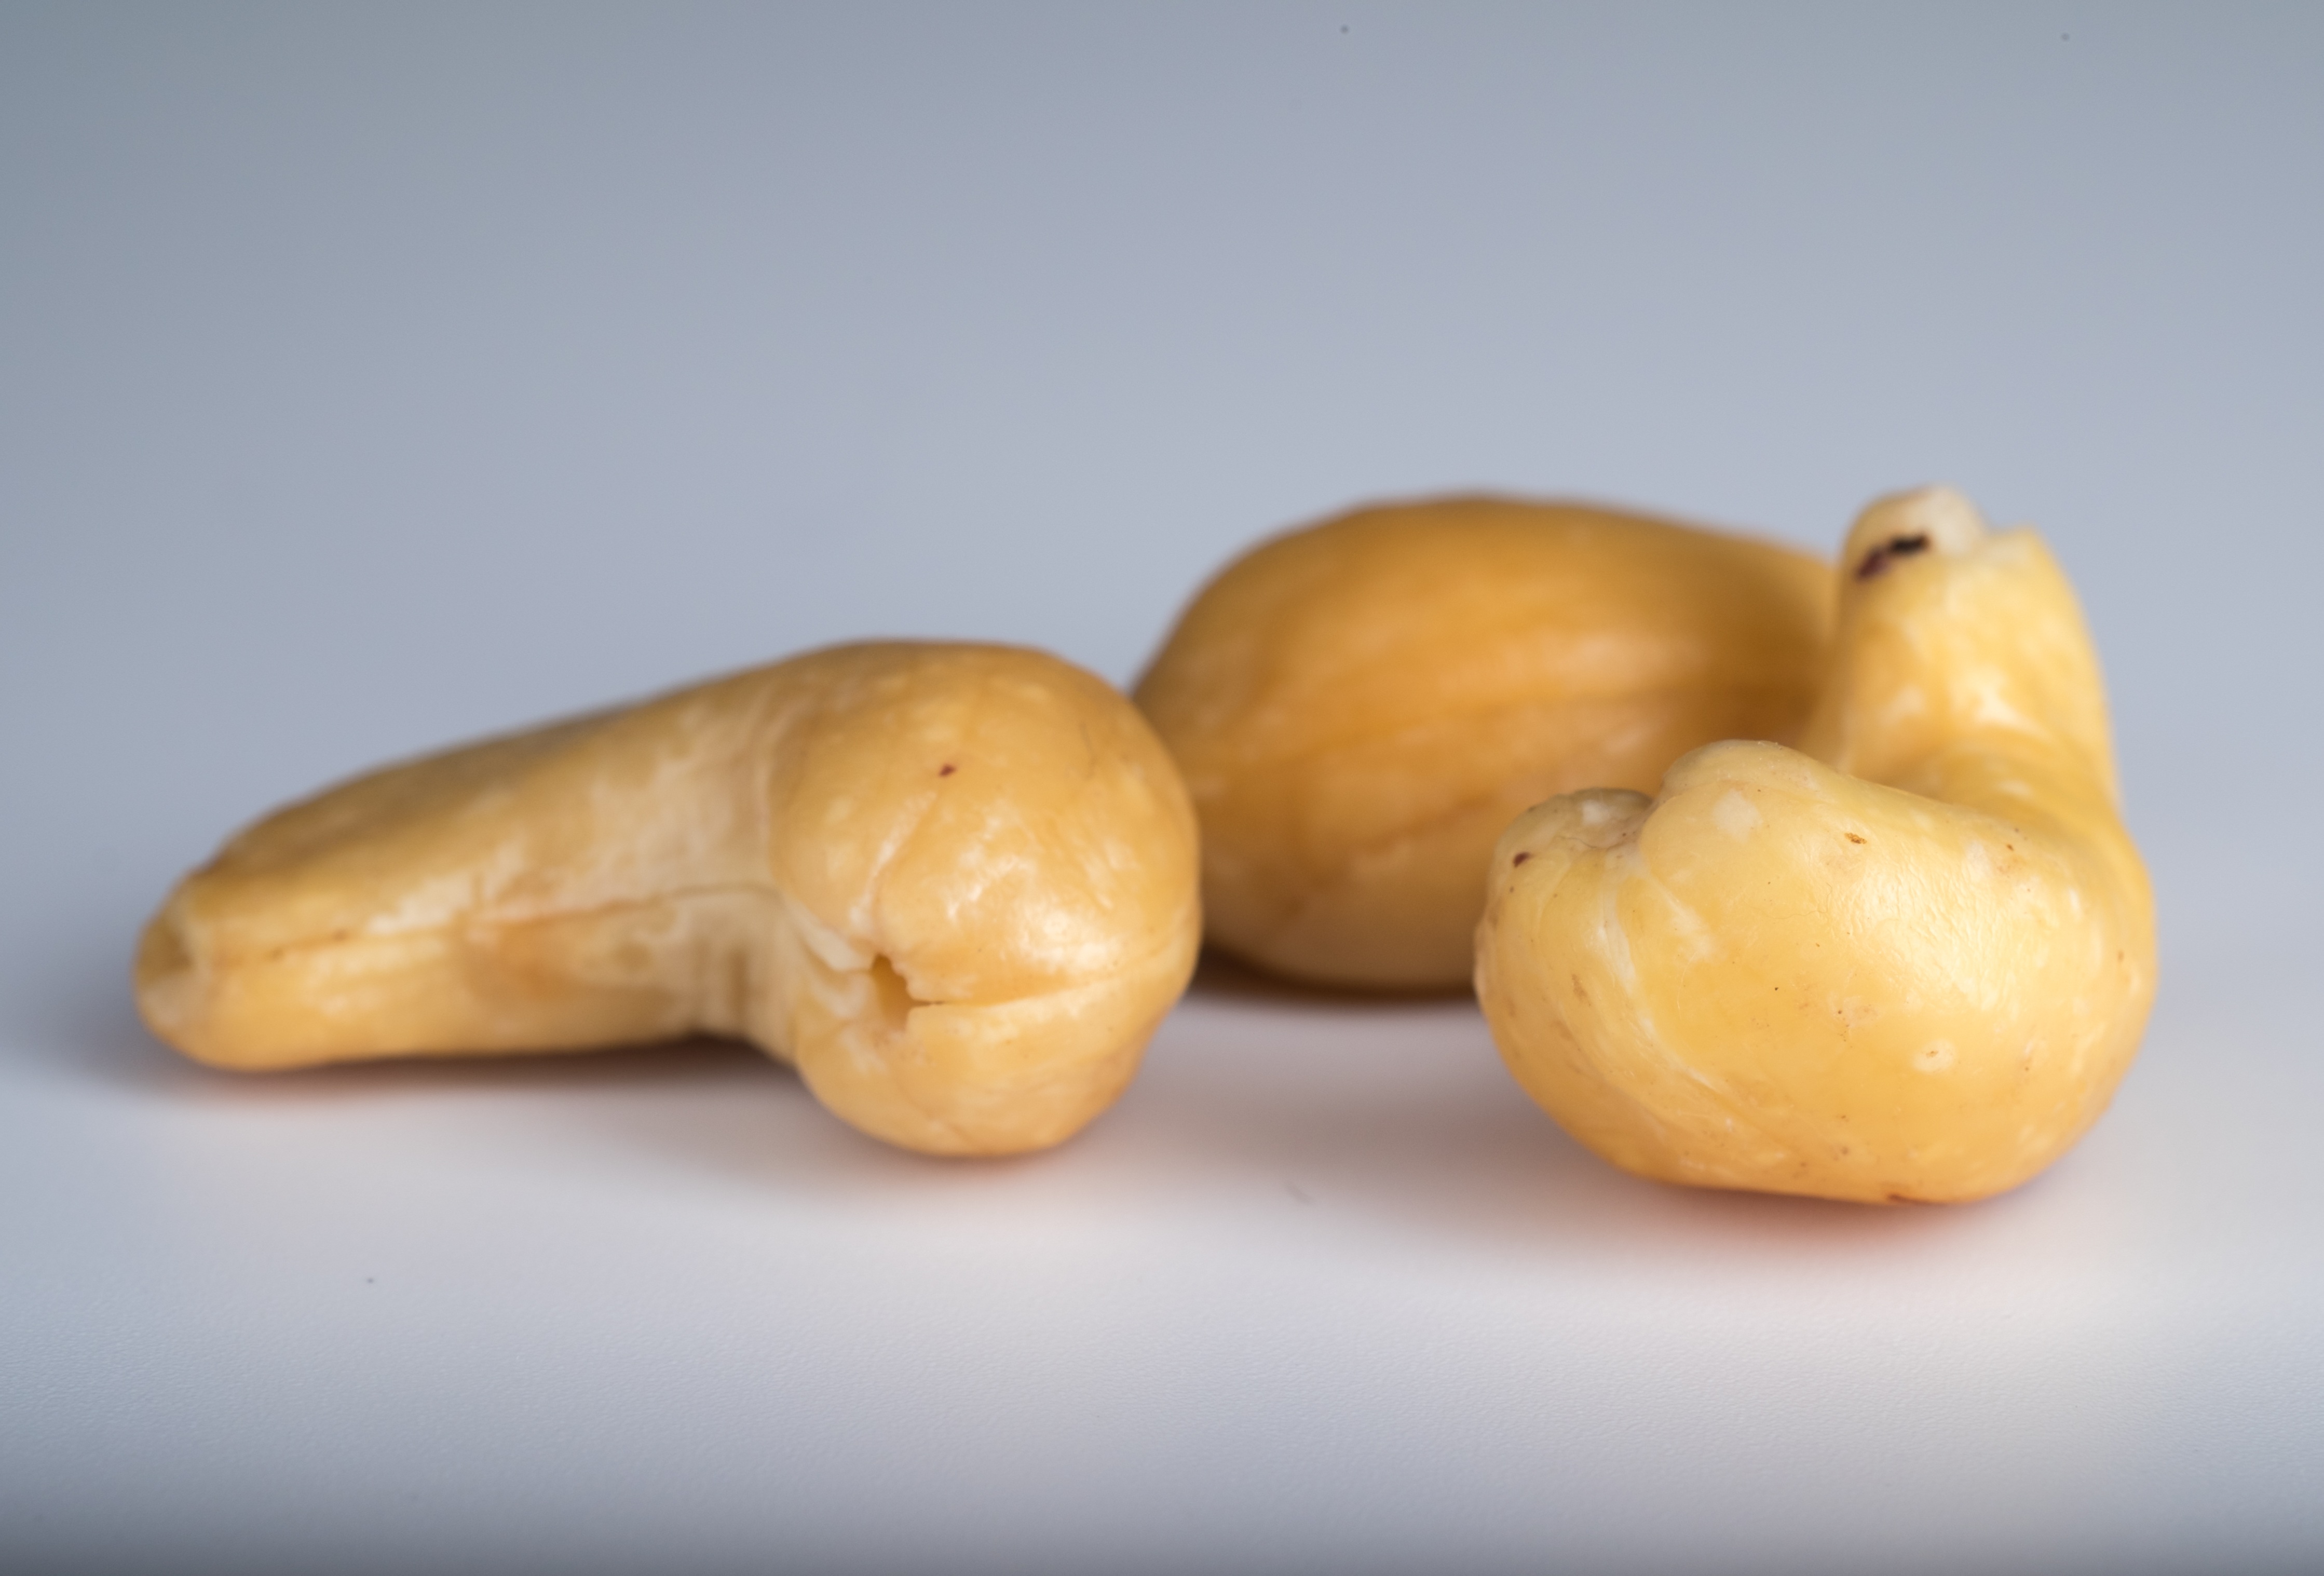
plant, grain, fruit, food, produce, vegetable, macro, handful, closeup, breakfast, healthy, delicious, health, walnut, use, cookies, nutrition, tasty, vegetarian, healthy food, vitamins, healthy eating, cashew, organic, bold, appetizing, nutritious, placer, flowering plant, useful, organic food, root vegetable, land plant, superfud